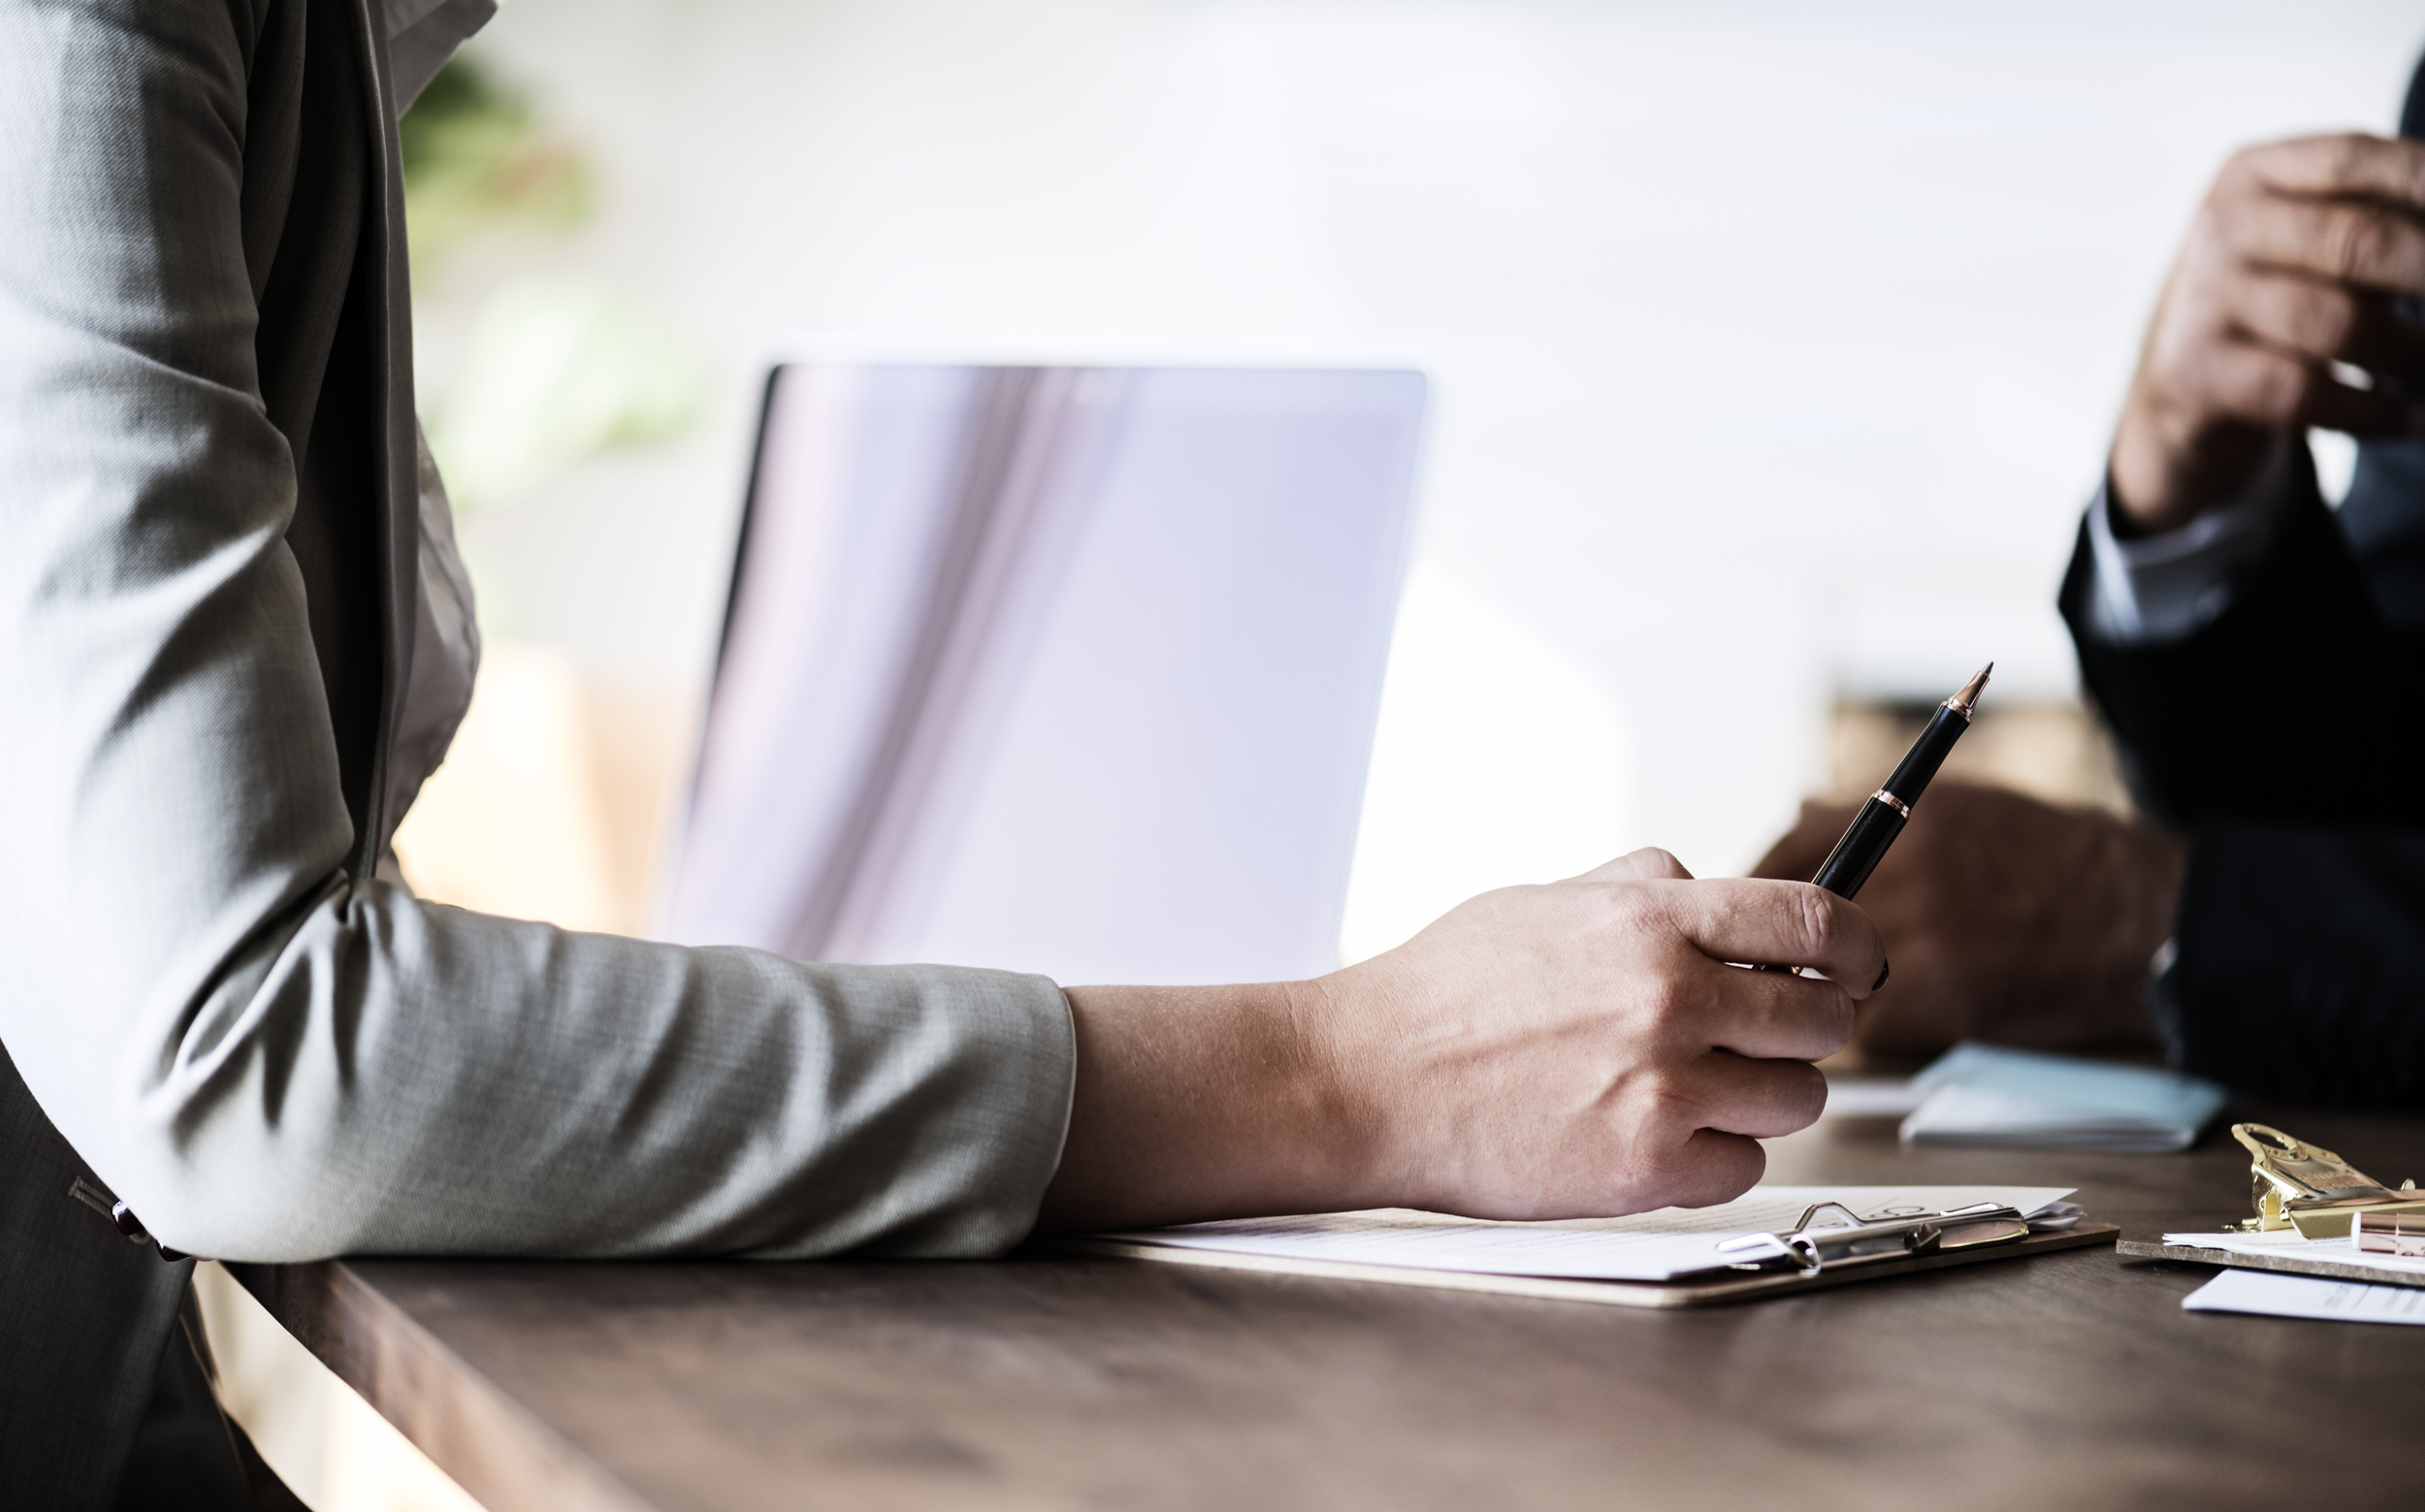
america, american, analysis, brainstorming, business, business people, businesswoman, caucasian, closeup, corporate, discussion, english, european, german, hands, marketing, meeting, planning, russian, side, startup, team, teamwork, thinking, westerner, white, woman, wooden table, work, working, workplace, workspace, product design, communication, job, professional